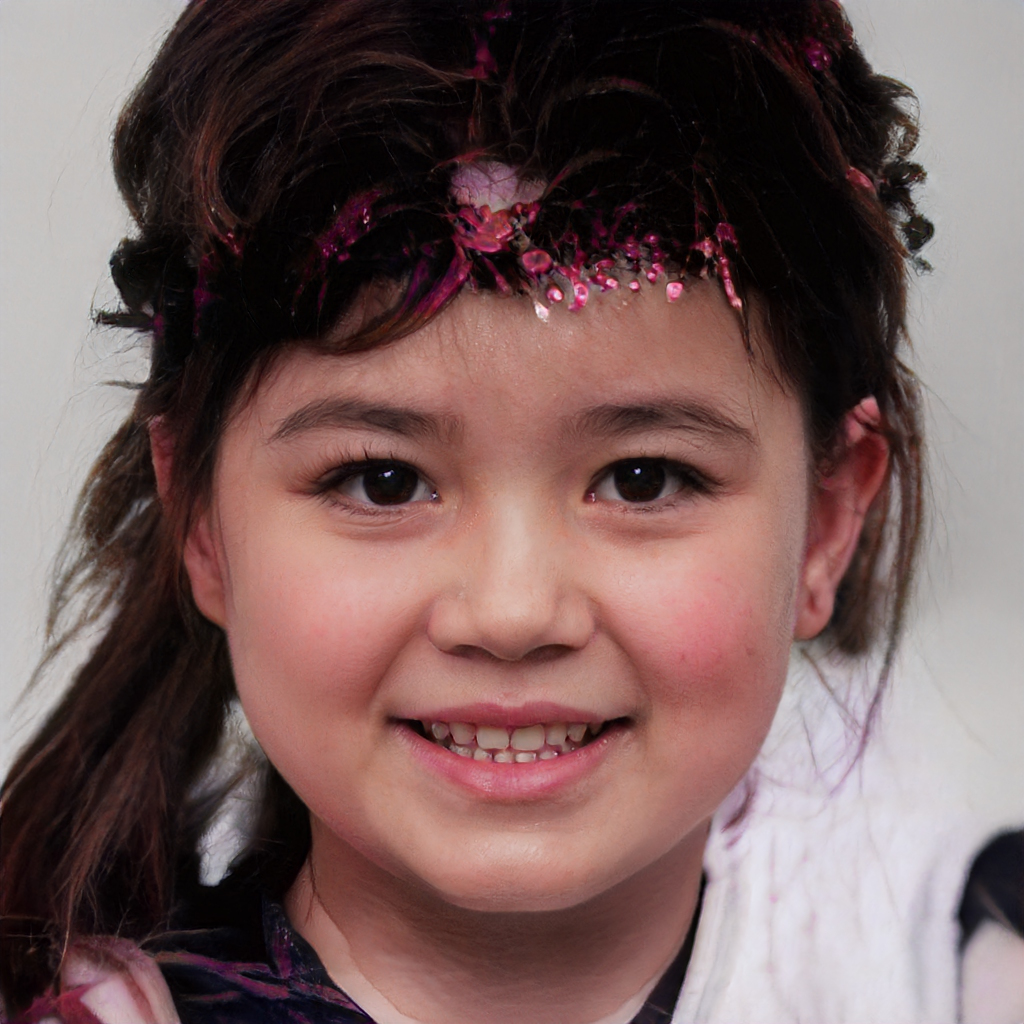
Gender: Female